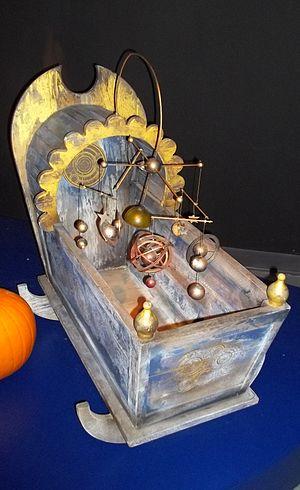
Les Seigneurs du Temps, au féminin Dames du Temps, sont une espèce extraterrestre fictive de la série télévisée de science-fiction britannique Doctor Who, dont le personnage principal de la série, le Docteur, fait partie. Les Seigneurs du Temps sont nommés ainsi parce qu'ils sont en mesure de voyager dans l'espace et le temps, et de le manipuler par la technologie à un degré bien plus grand que n'importe quelle autre civilisation. Les Seigneurs du Temps sont originaires de la planète Gallifrey, dans la constellation de Kasterborous. Le 12ᵉ Docteur présente l'avance technologique des Seigneurs du Temps par rapport aux humains comme étant d'environ 9 millions d'années.